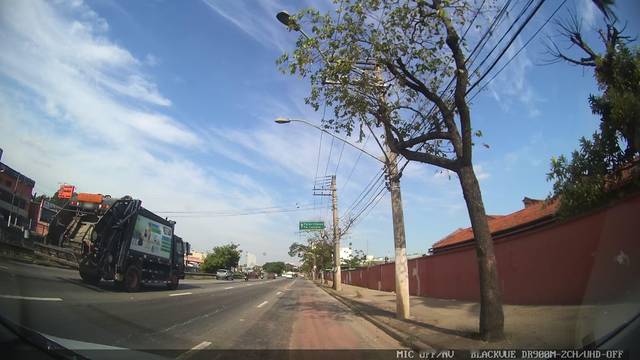
Region: Brazil
Coordinates: -23.65, -46.523